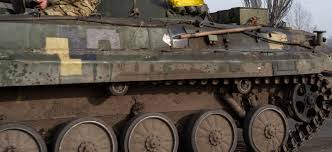
Label: BMP